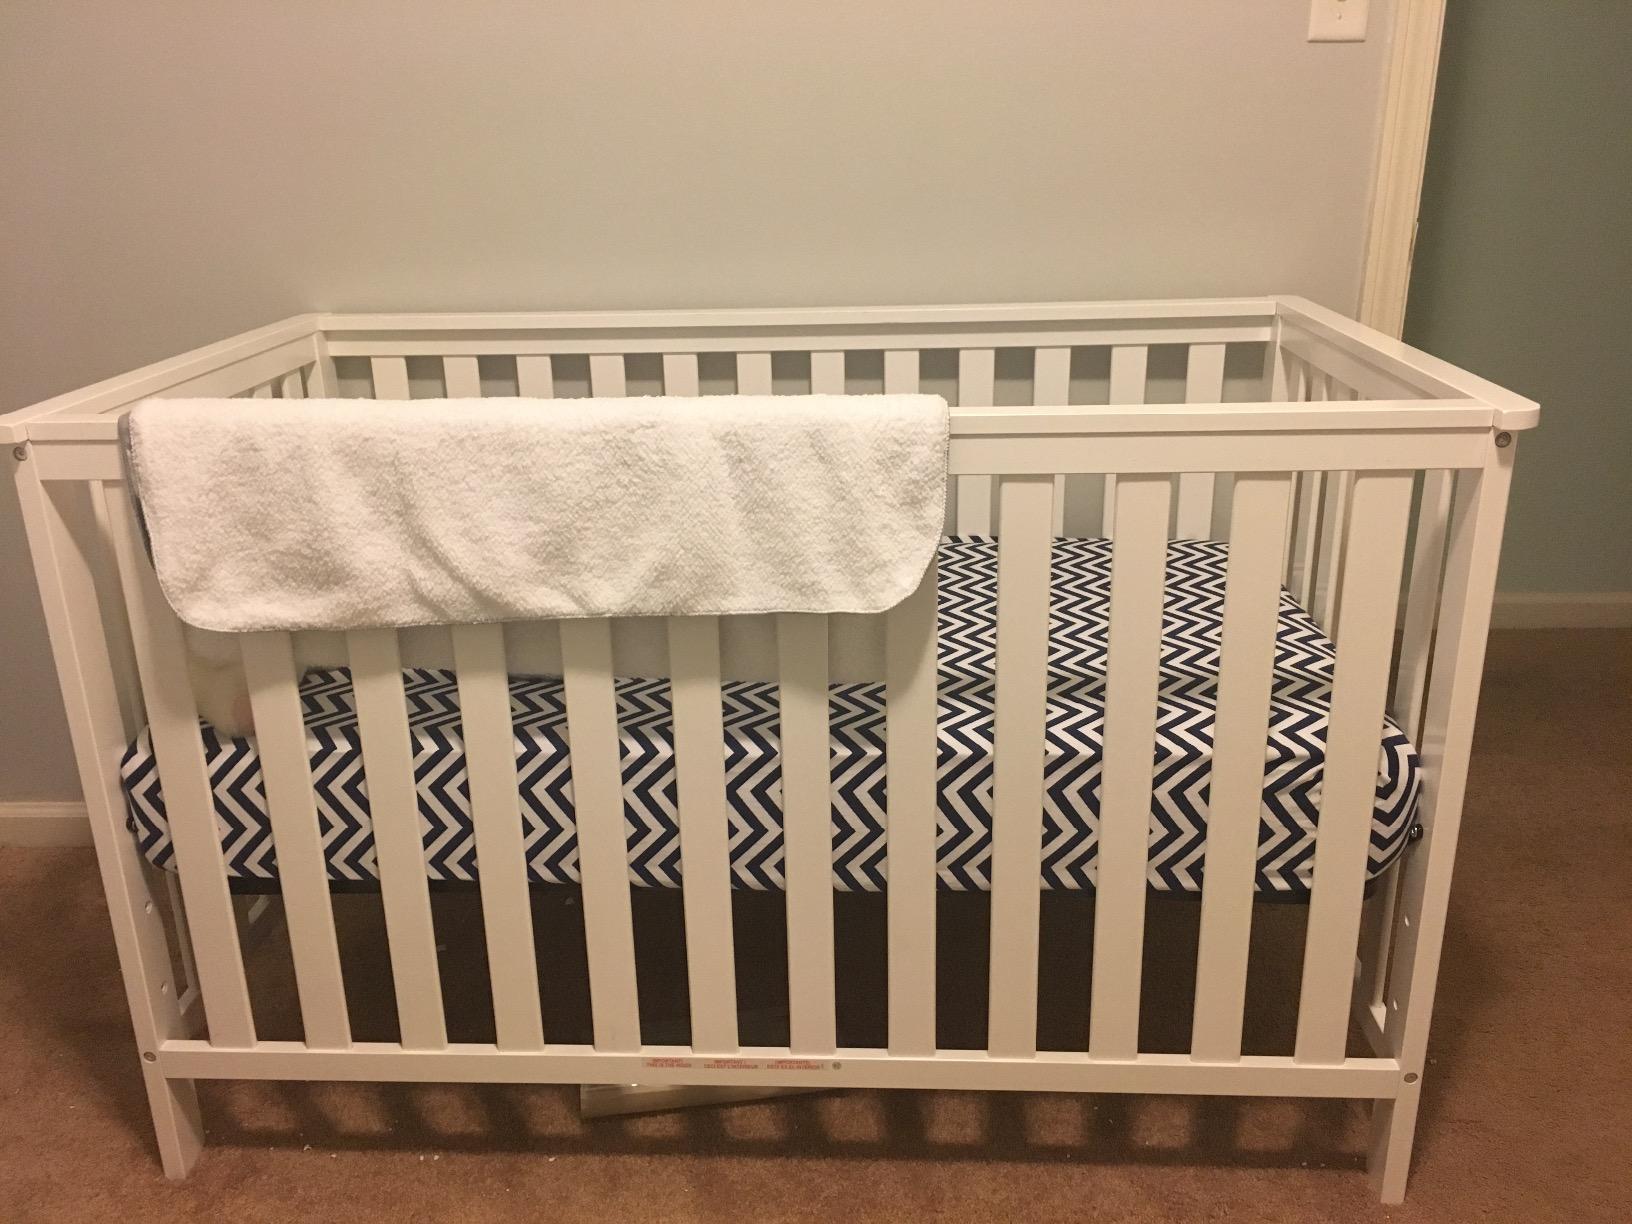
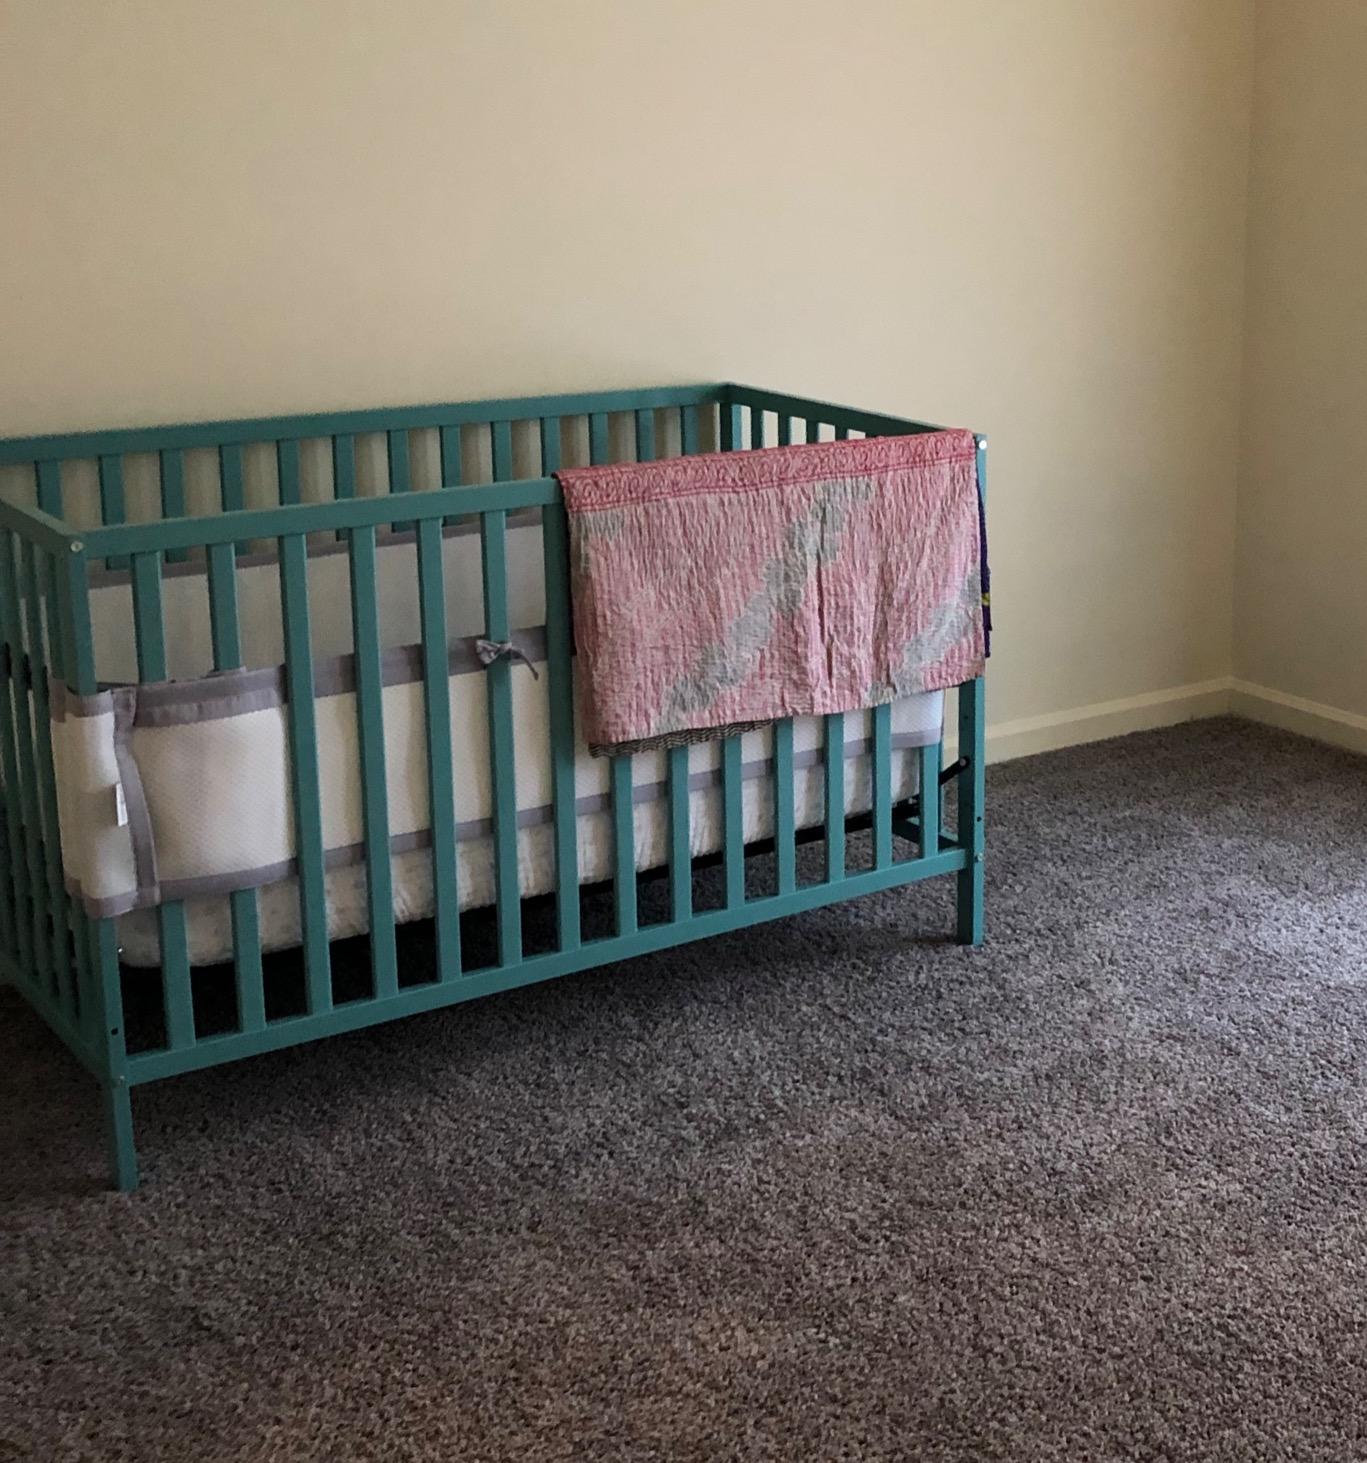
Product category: products_crib
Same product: no